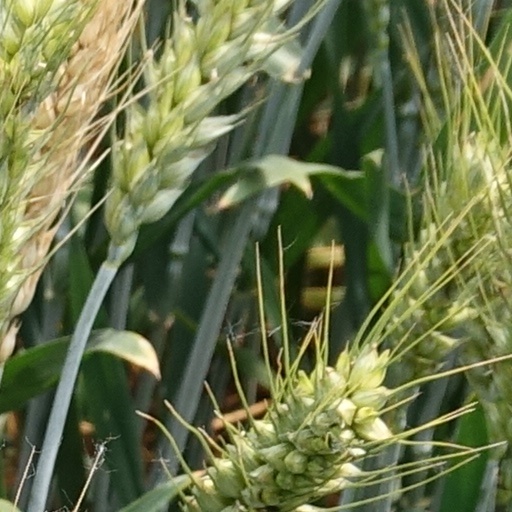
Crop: wheat